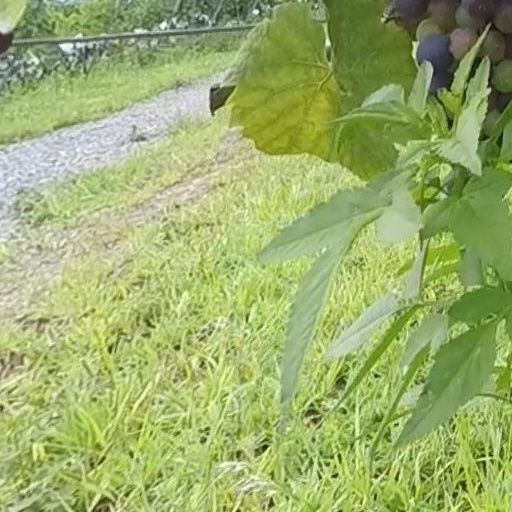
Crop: grape